Music of Canada

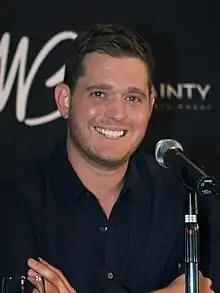
Michael Bublé in February 2011

Canadian music changed course in the 1980s and 1990s, the changing fast-paced culture was accompanied by an explosion in youth culture. Until the mid-1960s, little attention was paid to music by Canadian daily newspapers except as news or novelty. With the introduction during the late 1970s of the "music critic", coverage began to rival that of any other topic. Canadian publications devoted to all styles of music either exclusively or in tandem with more general editorial content directed to young readers, was expanding exponentially.